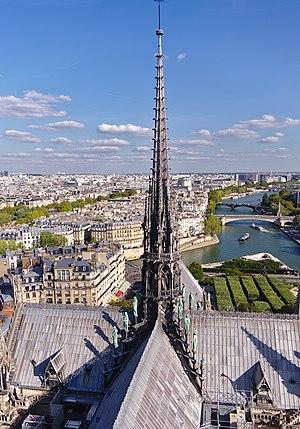
Flèche de Notre-Dame de Paris
L’incendie de Notre-Dame de Paris est un incendie majeur survenu à la cathédrale Notre-Dame de Paris, les 15 et 16 avril 2019, pendant près de 15 heures.
La flèche de Notre-Dame de Paris est la flèche qui surmonte la croisée du transept de la cathédrale Notre-Dame de Paris.